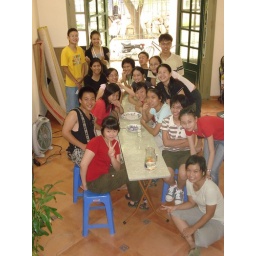
here we sitting after the party. We are going to have the boy in yellow go to england to study.